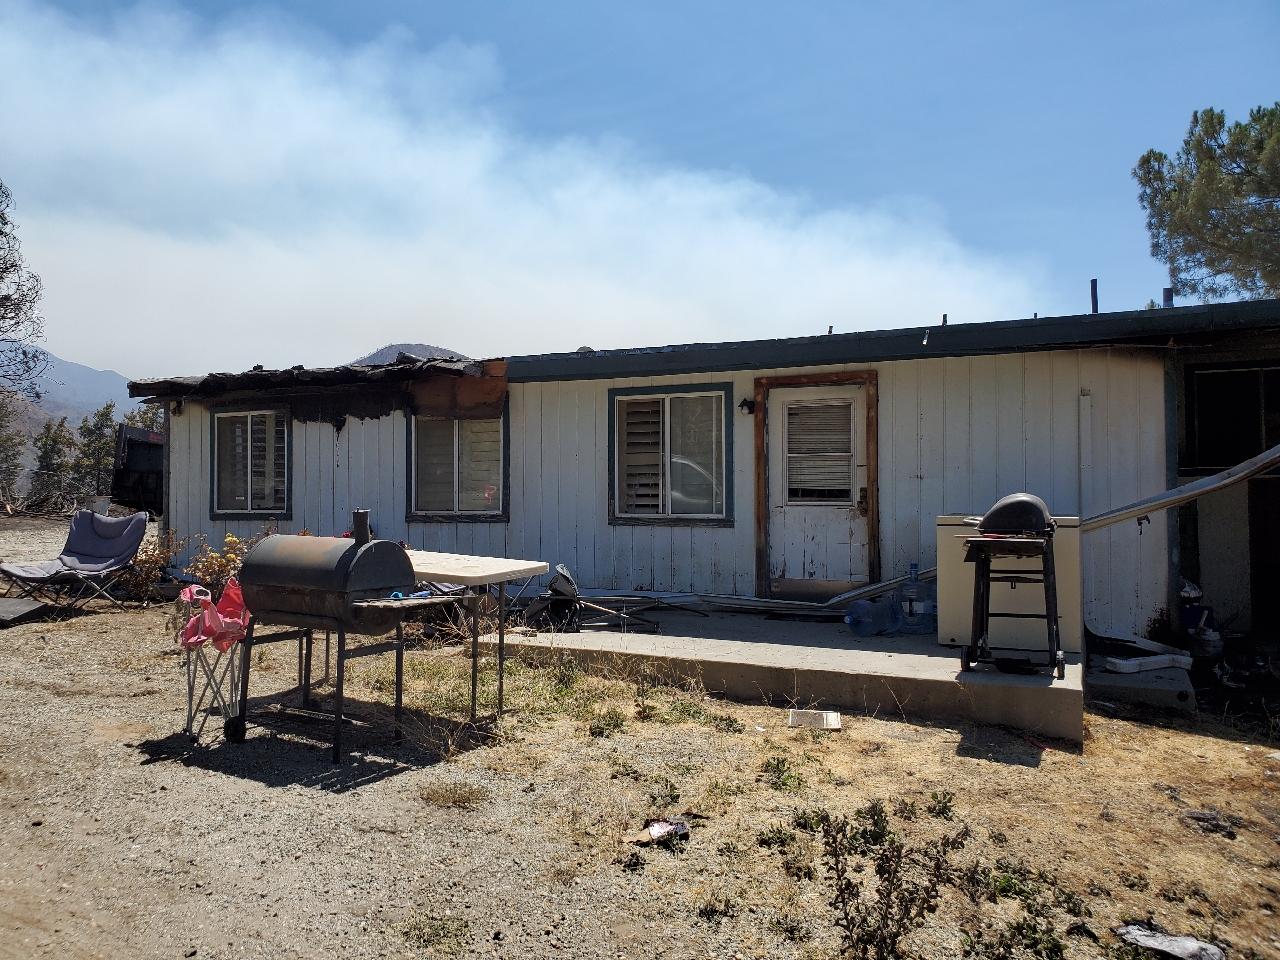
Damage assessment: major